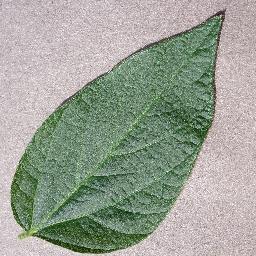
Label: Soybean___healthy